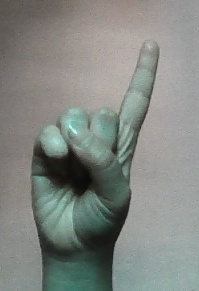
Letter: bb